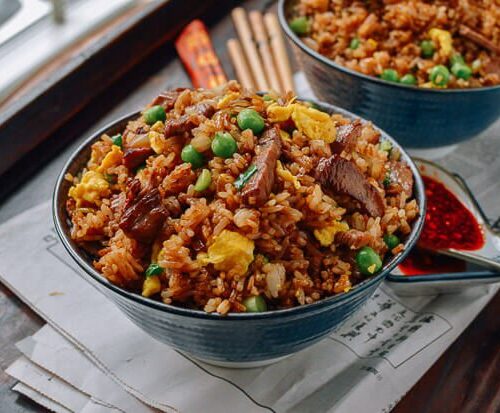
Dish: fried_rice